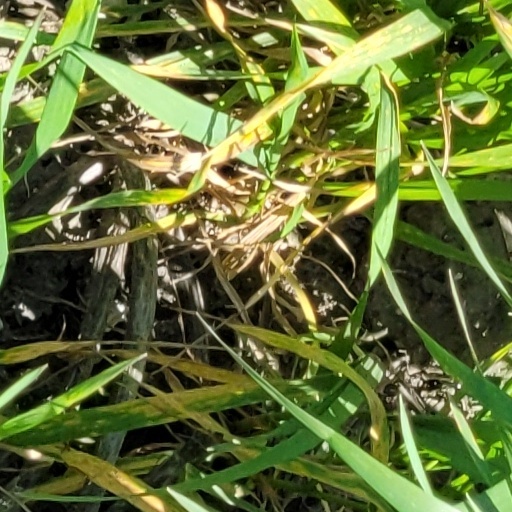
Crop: wheat